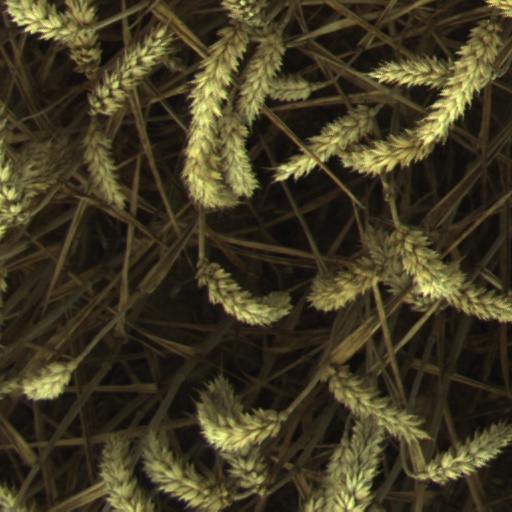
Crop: wheat